Miss Porter's House

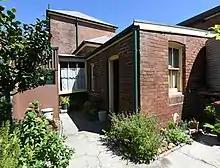

Ella and Hazel Porter were very private, single women in their late 70s, who had lived in the one house all their lives. The need to live elsewhere seems to have provided an opportunity - a necessity - to reassess their lives and interface with the wider world, to a modest degree. Seizing the opportunity, the women installed an indoor toilet in their newly renovated bathroom, along with the earthquake repairs. During the rebuilding, some of the original architectural detail was lost, probably in the interests of economy. Other Water Board employees also took some interest in the Porters' welfare. Such was the relationship that in 2005 the Water Board sponsored a new rainwater tank in the Porters' back yard. Since 1997 volunteers have been cataloguing the more than 5000 Porter family objects and documents that form the collection in the house.